Glen Shiel

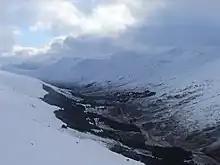
Part of the afforested section of Glen Shiel looking south-east from the slopes of Sàileag, with the A87 running up to Loch Cluanie (out of sight, top left)

The glen contains native tree species such as common alder, downy birch, sessile oak and rowan. Parts of the northern flanks of the upper glen have been afforested with a mix of Scots pine, Sitka spruce and Norway spruce. Glen Shiel was within the former Forestry Commission's Fort Augustus Forest Division, and in a 2008 report the Commission wrote "Consideration is being given to restoration of ancient woodland sites in dramatic landscapes like the Great Glen and Glen Shiel."